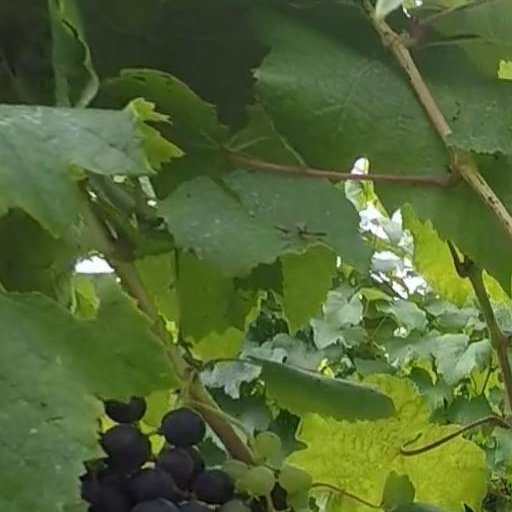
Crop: grape